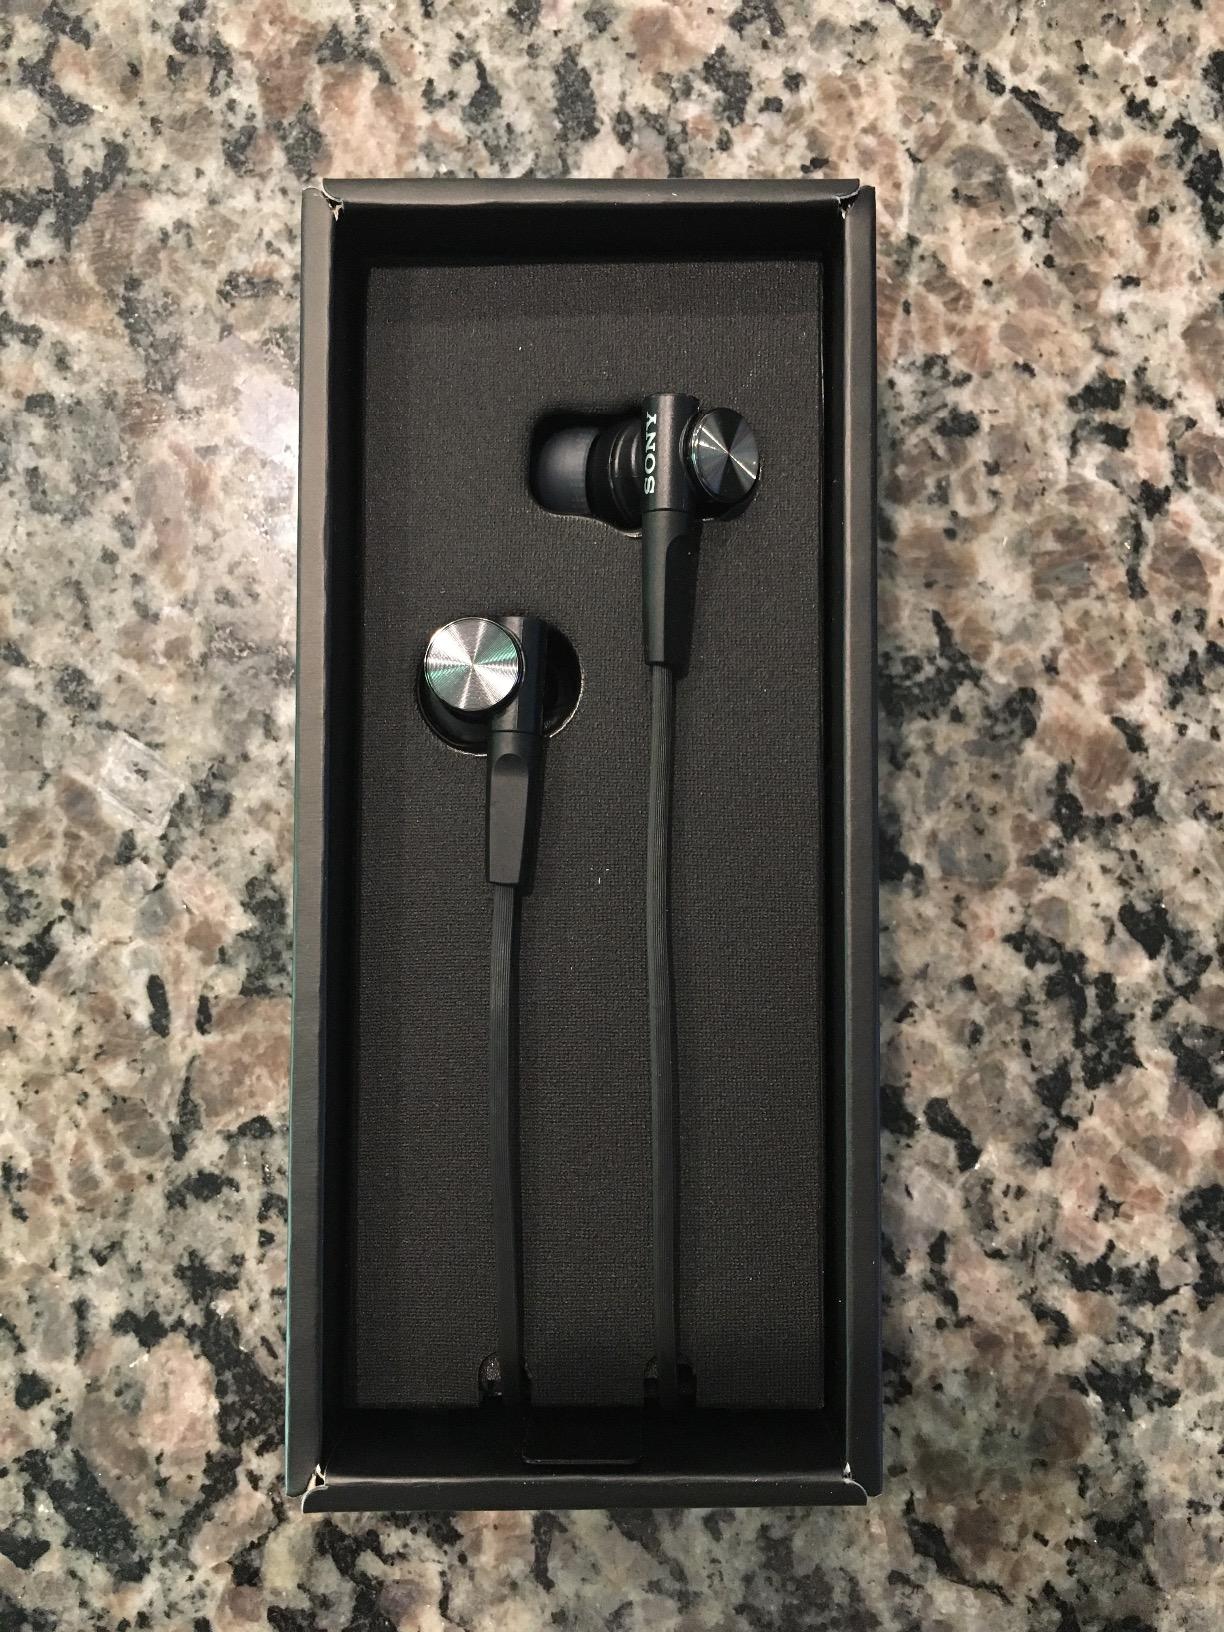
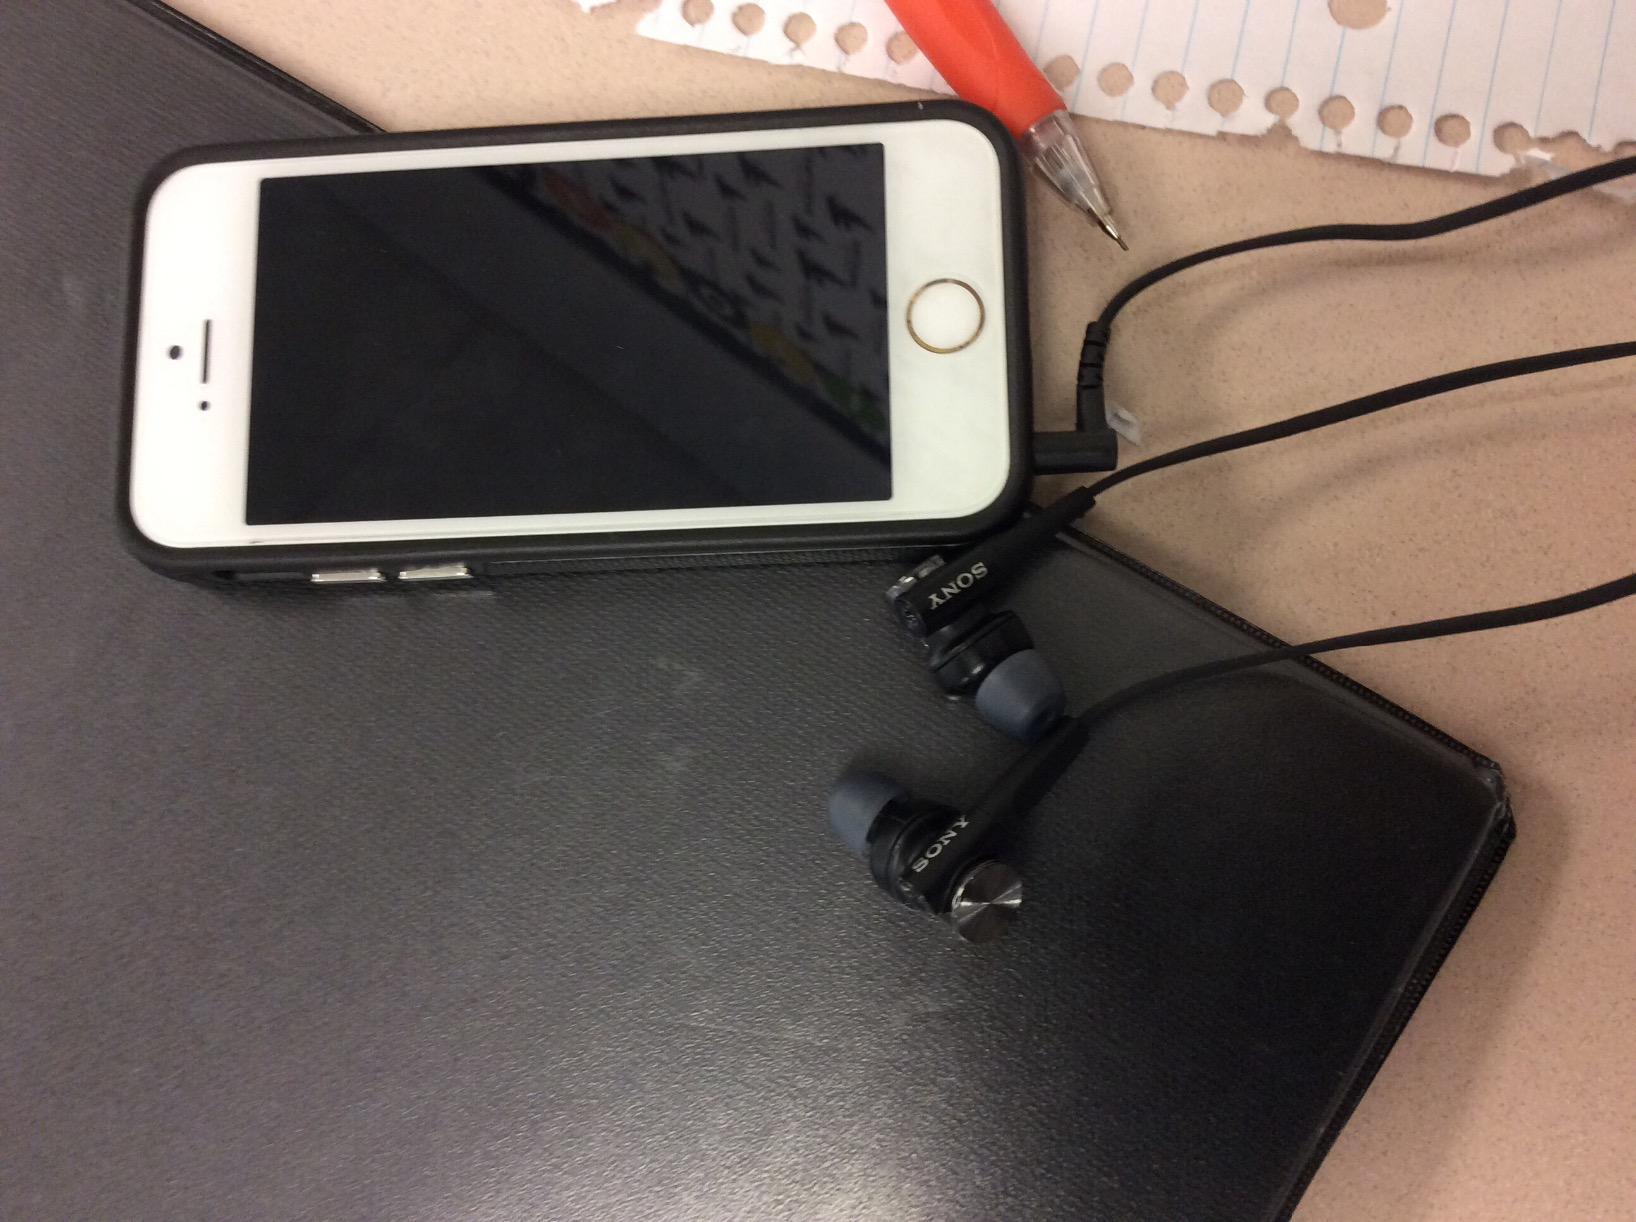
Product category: headphones
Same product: yes